Clarendon, Victoria

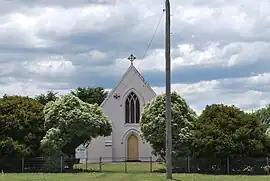
St Mary's Roman Catholic church at Clarendon

Clarendon is a locality in central Victoria, Australia. The locality is in the Shire of Moorabool and on the Midland Highway, west of the state capital, Melbourne.